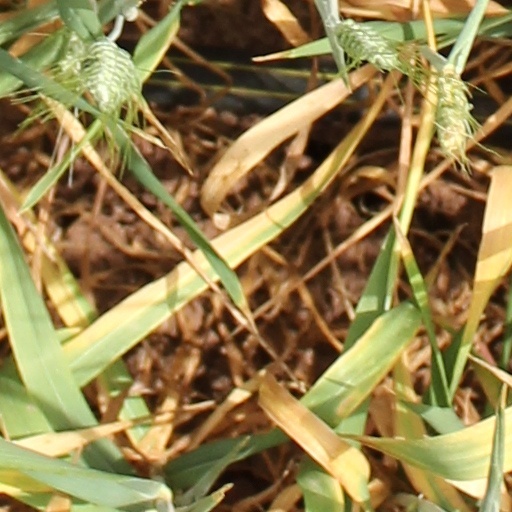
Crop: wheat